Jason Lees

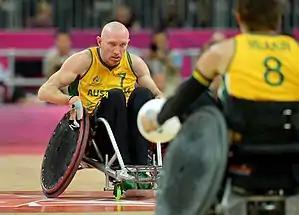

Lees life changed in June 2000. Lees a mechanic at the time was on a motocross circuit in Laverton, Victoria when his bike ran off the track and the resultant accident led to him breaking his neck. He is paralysed from the chest down but has recovered some mobility, improving to a point where he can "'stand a bit and use my arms a bit".' His partner is Melanie Josephs and they have two girls. He who works part-time for Disability Sport and Recreation,